Mess dress uniform

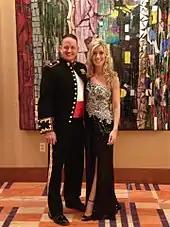
A United States Marine Corps Lieutenant Colonel (left) in evening dress "B" uniform.

No. 5 Mess dress in the Royal Air Force is similar to that in the Royal Navy, except that the jacket and trousers are in mid-blue. For the most formal white tie occasions, such as state dinners, court balls and royal evening receptions, a white bow tie is worn with a white waistcoat (No. 5A). For all other evening events, a black bow tie with a mid-blue waistcoat (No. 5B) or a slate grey cummerbund (No. 5) is worn. Cummerbunds of a particular squadron or unit design may also be worn. Among Scottish-based units, a kilt of grey Clan Douglas tartan was initially authorised, but the recently approved official RAF tartan is now authorised. The tartan, designed in 1988, was officially recognised by the Ministry of Defence in 2001. A variation of No. 1 Service Dress (SD) is also permitted; the usual blue shirt and black tie are replaced with a white shirt and black bow tie. This dress is referred to as No. 4 Mess Dress. In warm weather regions, a lightweight white jacket is substituted for the No. 5 mid-blue jacket. This uniform is designated No. 8 mess dress..